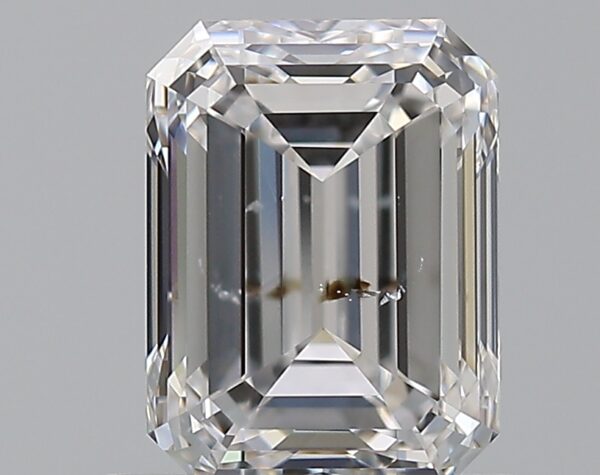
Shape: emerald
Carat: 1
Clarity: SI2
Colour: D
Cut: VG
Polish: EX
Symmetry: VG
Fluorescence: F
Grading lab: GIA
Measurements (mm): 6.35 x 4.73 x 3.31